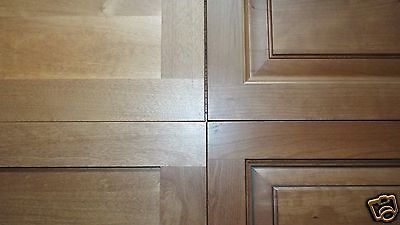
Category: cabinet